Rabochaya Gazeta (1922)

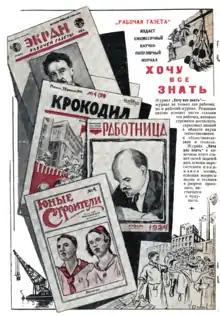
Supplements to the , 1924

' (Russian: Рабочая Газета, ], 'Workers' Newspaper'; from No. 1 to No. 97 - Rabochiy""') was a Soviet newspaper which was an organ of the Central Committee of the All-Union Communist Party (Bolsheviks).